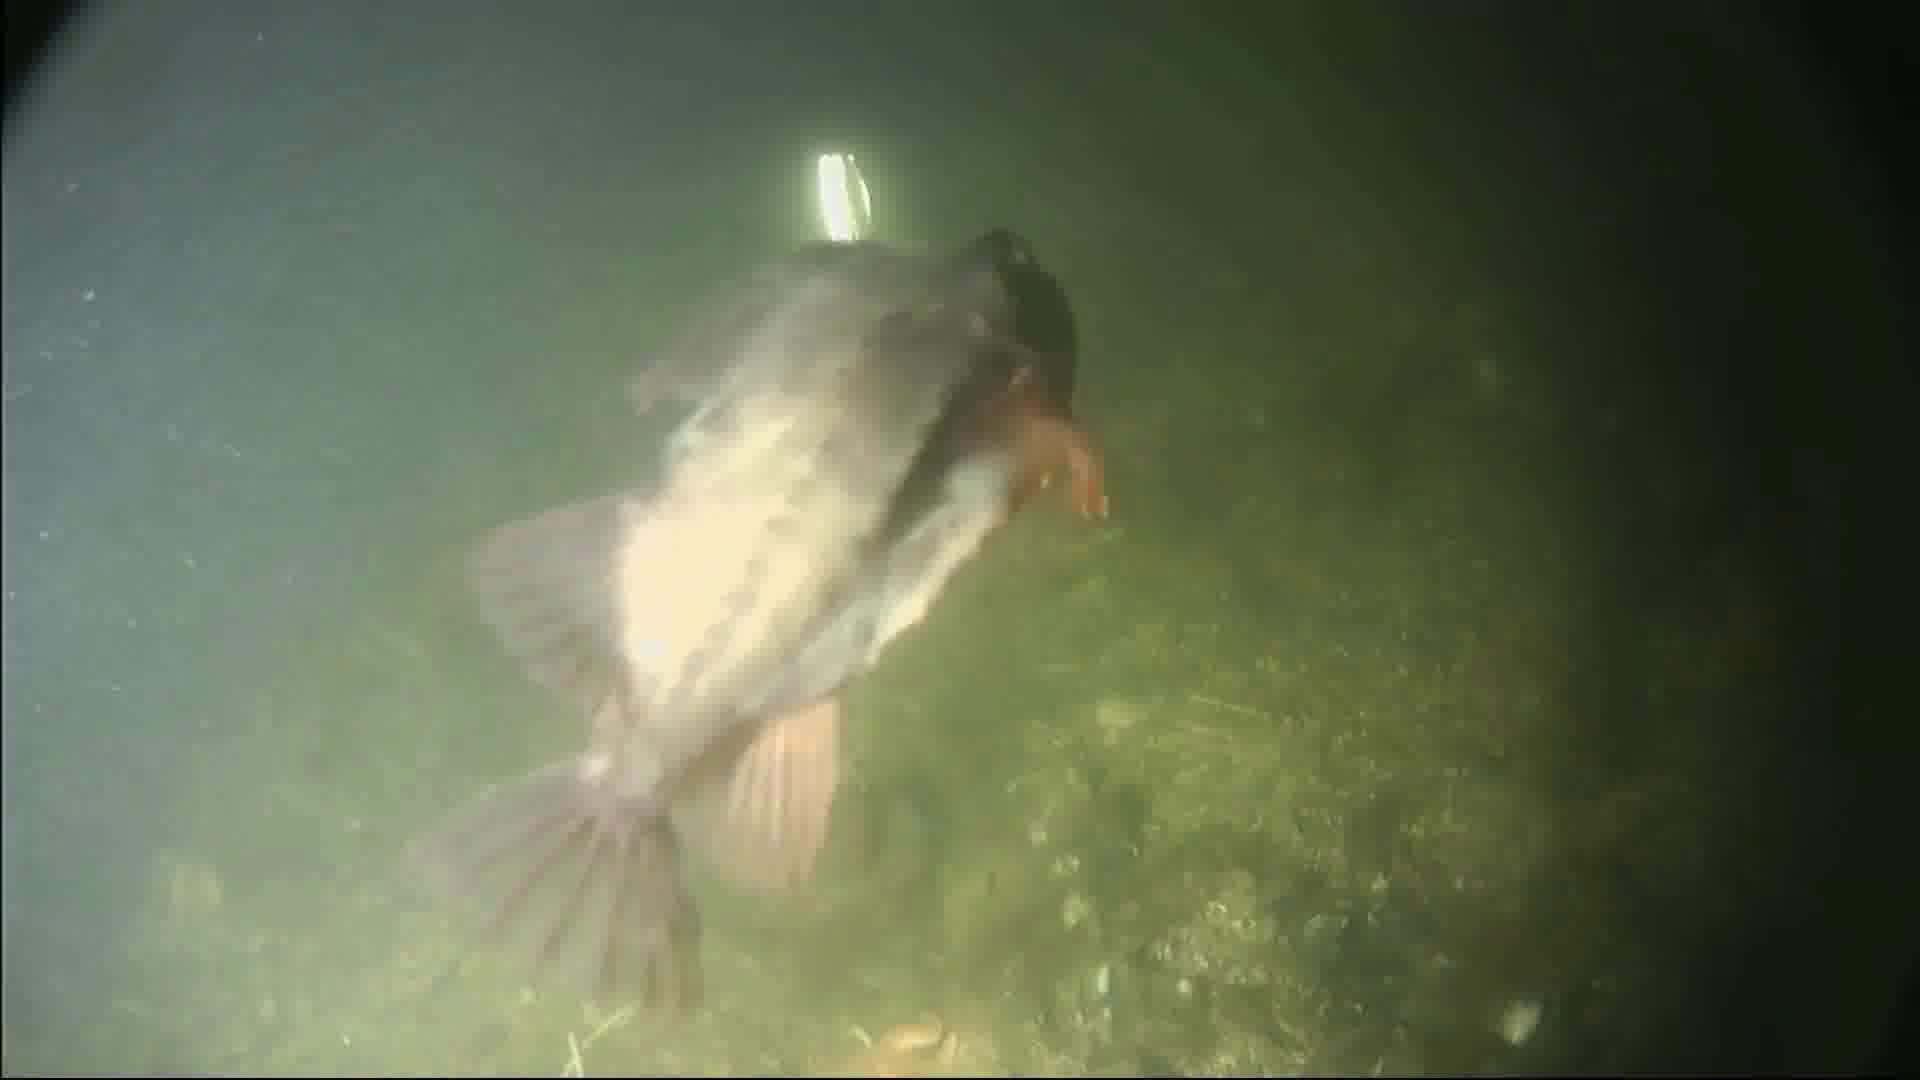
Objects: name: fish
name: starfish
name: crab